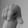
ASL letter: Q